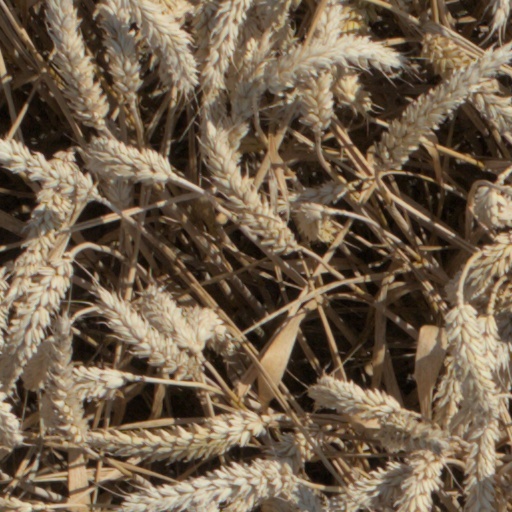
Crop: wheat